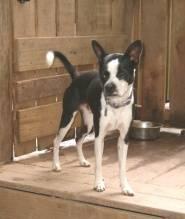
dog